Blanca Errázuriz

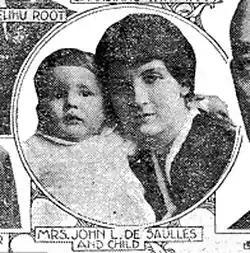
Blanca Errázuriz and son (1917)

Shortly after the divorce was final, on 3 August 1917, Errázuriz drove from her home in Roslyn, New York to the home of her ex-husband, The Box, in Meadowbrook Colony, near Westbury. She had legal claims over the custody of their son, since she and her husband had been given shared custody over him, but de Saulles refused to acknowledge the court's decision. She arrived at The Box shortly after 8pm, and found her former husband sitting on the porch of the house. They argued, and she pointed a gun at his head demanding him to immediately hand over the child to her. When he tried to disarm her, she shot him five times. He was rushed to the Nassau County Hospital, but died there at 10.20pm from his injuries. In the meantime, she awaited at the house for the arrival of the police, to whom she surrendered. She was charged with murder in the first degree and imprisoned in the Nassau County Jail at Mineola, New York, leading to a sensational trial.